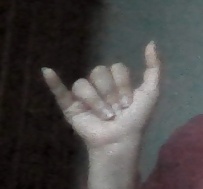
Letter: ya